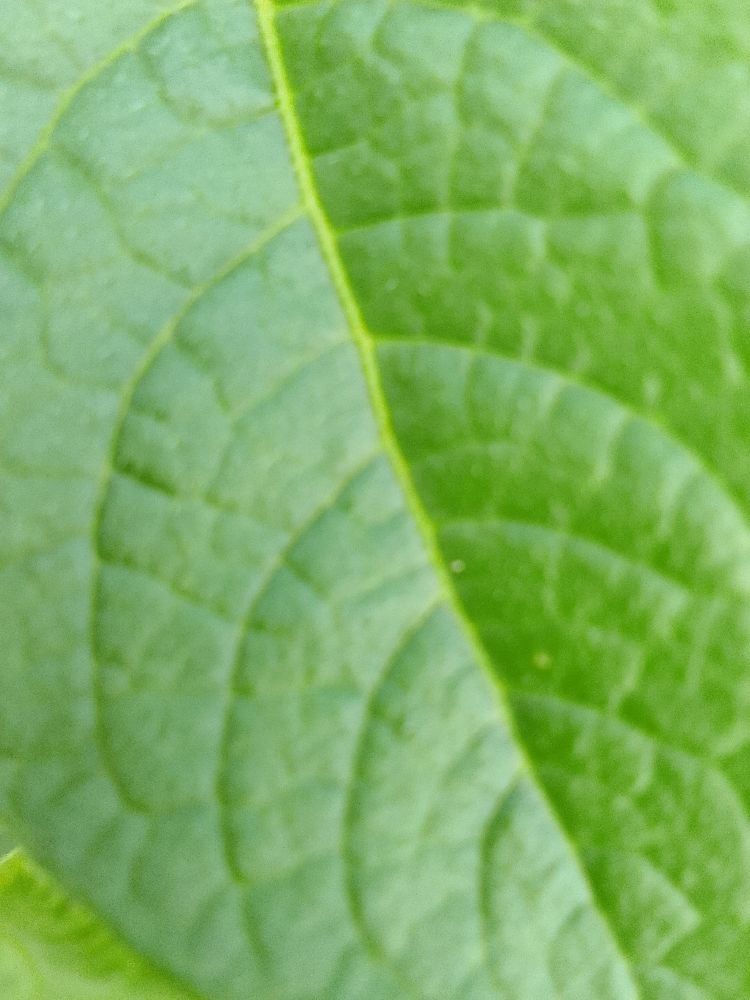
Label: Healthy